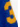
Number: 3